Sky position (RA, Dec in degrees): 179.001, 5.308
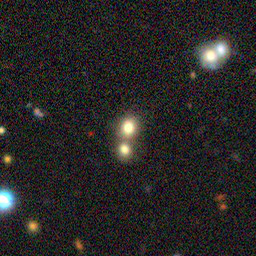
Galaxy morphology: Merging Galaxies